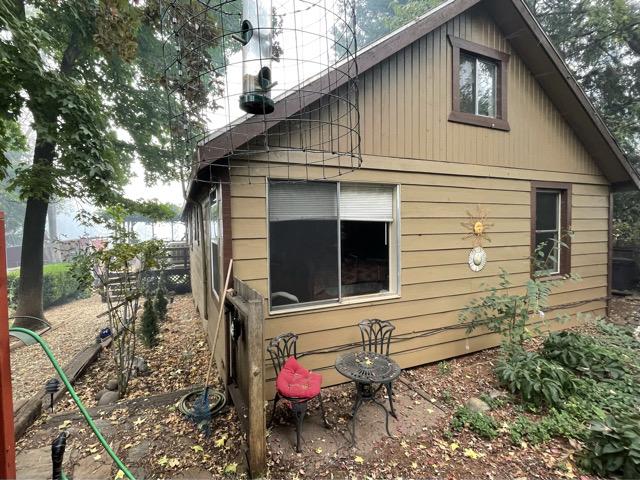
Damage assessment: no_damage